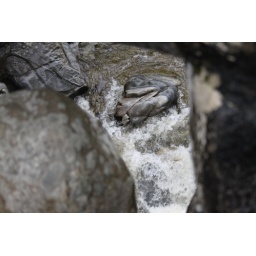
Pool at the base of the higher falls though hole in lower bridge